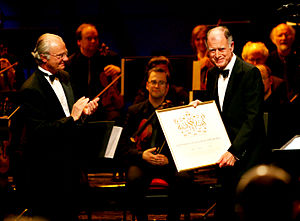
Dietrich Fischer-Dieskau / Karriere
Nevøen, Dietrich Fischer-Dieskau, modtager Polar Music Prize på hans vegne, af Carl 16. Gustav af Sverige i Stockholms konserthus.
Dietrich Fischer-Dieskau var en tysk baryton som af mange anses som den fineste liedfortolker i sin generation og som en af de bedste operasangere. Han var også dirigent, maler, forfatter og recitator.